Saas Bahu Achaar Pvt. Ltd.

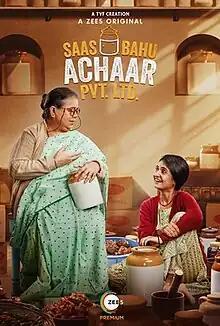
Promotional poster

Saas Bahu Achaar Pvt Ltd is an Indian Drama web-series created by Arunabh Kumar and Apoorv Singh Karki under The Viral Fever for ZEE5. Directed by Karki and produced by Kumar, the series features Amruta Subhash, Anup Soni, Yamini Das, Anjana Sukhani, Manu Bisht, Nikhil Chawla, and Shreyansh Kaurav in prominent roles. The series premiered on 8 July 2022.